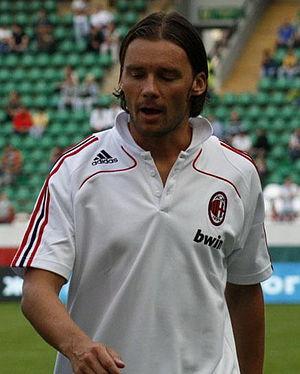
Marek Jankulovski, né le 9 mai 1977 à Ostrava en Tchéquie est un footballeur international tchèque, il évoluait au poste d'arrière gauche.